Ion trap

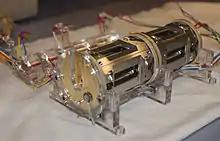
A linear ion trap component of a mass spectrometer

An ion trap mass spectrometer may incorporate a Penning trap (Fourier-transform ion cyclotron resonance), Paul trap or the Kingdon trap. The Orbitrap, introduced in 2005, is based on the Kingdon trap. Other types of mass spectrometers may also use a linear quadrupole ion trap as a selective mass filter.